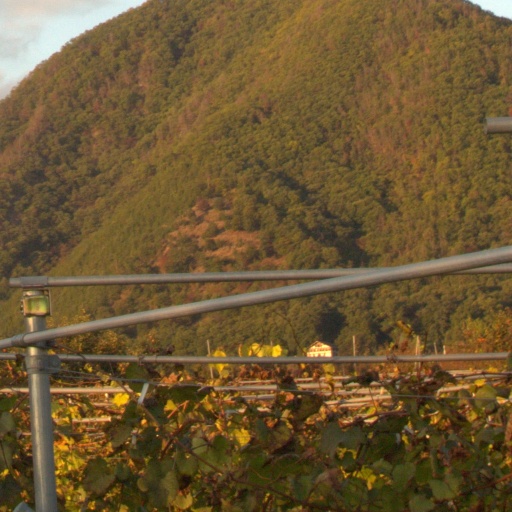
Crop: grape